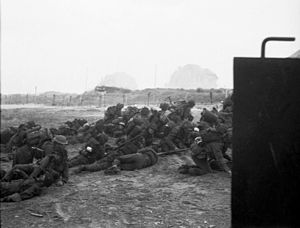
Operation Overlord / Begyndelsen af Operation Overlord – Operation Neptune / Operation Neptune (D-Dag) / Sword Beach
Britisk infanteri på strandafsnittet Queen White.
Operation Overlord var kodenavnet for de Vestallieredes invasion af Normandiet i 2. verdenskrig. Operationen havde til formål at trænge tyskerne ud af et område i Nordfrankrig, som derefter kunne bruges som basis for befrielsen af Frankrig og det øvrige Nordvesteuropa. Operationen omfattede dels selve landgangen i Normandiet den 6. juni 1944 og de følgende operationer indtil udgangen af august, hvor de allierede arméer havde befriet Paris og de tyske hære havde trukket sig tilbage over Seinen.